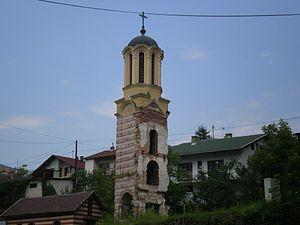
Jajce est une ville et une municipalité de Bosnie-Herzégovine située dans le canton de Bosnie centrale et dans la Fédération de Bosnie-et-Herzégovine. Selon les premiers résultats du recensement bosnien de 2013, la ville intra muros compte 8 087 habitants et la municipalité 30 758.
Cet article recense les monuments nationaux situés sur le territoire de la municipalité de Jajce en Bosnie-Herzégovine et dans la Fédération de Bosnie-et-Herzégovine. La liste établie par la Commission pour la protection des monuments nationaux compte 27 monuments nationaux inscrits sur la liste principale et 3 monuments inscrits sur une liste provisoire.
L'église de la Mère-de-Dieu est située en Bosnie-Herzégovine, sur le territoire de la ville de Jajce et dans la municipalité de Jajce. Elle a été construite entre 1930 et 1935 et est inscrite sur la liste des monuments nationaux de Bosnie-Herzégovine. Elle fait partie de l'« ensemble naturel et architectural de Jajce » proposé par le pays pour une inscription au patrimoine mondial de l'UNESCO.